The Winslow Boy (1999 film)

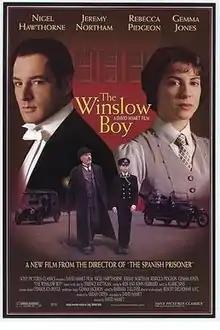
Theatrical release poster

The Winslow Boy is a 1999 American-produced period drama film directed by David Mamet and starring Nigel Hawthorne, Rebecca Pidgeon, Jeremy Northam and Gemma Jones. Set in London before World War I, it depicts a British family defending at all costs the honour of its naval cadet young son against a false charge of theft. The screenplay was adapted by Mamet based on Terence Rattigan's 1946 dramatic play "The Winslow Boy".